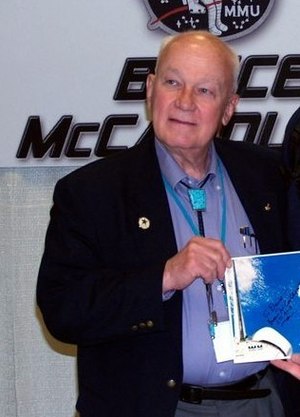
Bruce McCandless
Bruce McCandless i februar 2009
Bruce McCandless var en amerikansk Kaptajn i United States Navy og NASA-astronaut. McCandless deltog som jagerpilot under Cubakrisen i 1962. Han var den første person der foretog en rumvandring uden sikkerhedsline. Han kom ca. 100 m væk fra rumfærgen.